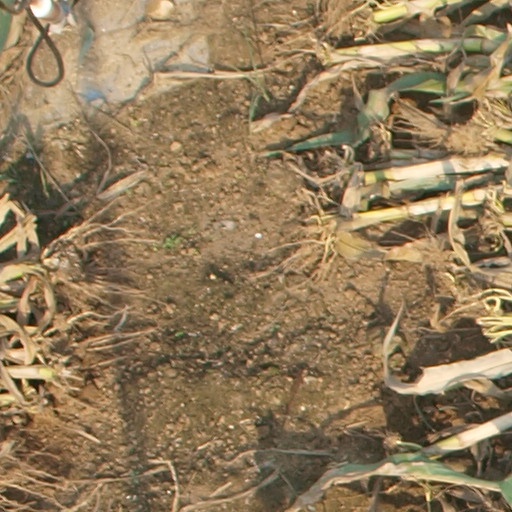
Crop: maize; corn